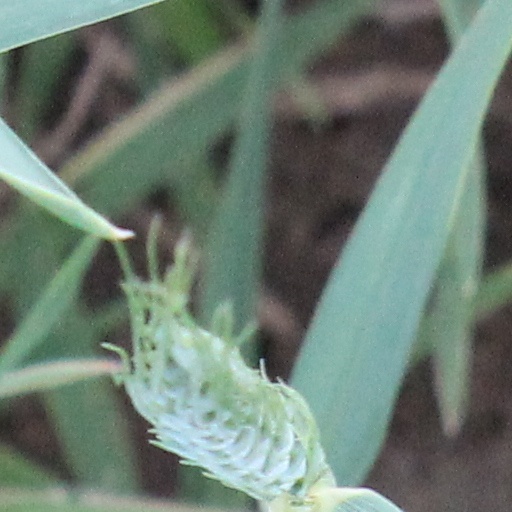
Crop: wheat